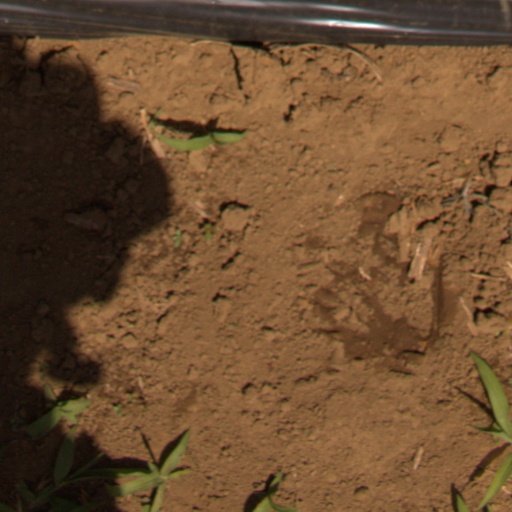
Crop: Jerusalem artichoke